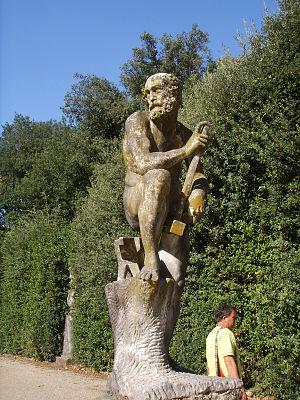
Chiarissimo Antonio Fancelli était un sculpteur italien et architecte de la fin des périodes maniériste et baroque, actif principalement en Toscane.